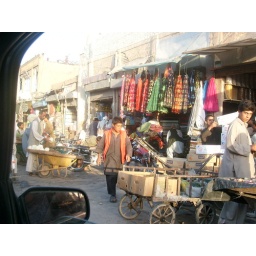
A street in Herat where they sold cloth, fabrics and pretty shiny dresses :) &lt;b&gt;August 2008&lt;/b&gt;